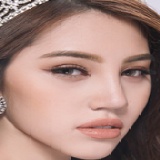
hoa hậu Jolie Nguyễn